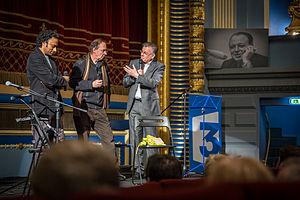
Germain Muller, né le 11 juillet 1923 et mort le 10 octobre 1994 à Strasbourg est un auteur dramatique, acteur, homme politique, poète, chansonnier, humoriste et cofondateur du cabaret strasbourgeois « De Barabli ». Personnalité aux multiples facettes, il a contribué à façonner l’imaginaire de la région et figure aujourd'hui en bonne place au « Panthéon alsacien ».